Comic-Con Museum

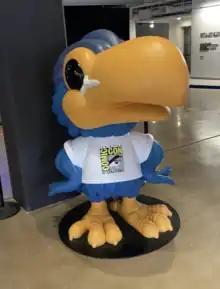
San Diego Comic-Con's toucan mascot at the Comic-Con Museum

The Comic-Con Museum is an art museum in Balboa Park in San Diego, California. The museum focuses on comics and related popular arts through exhibits, programs, and events drawn from San Diego Comic-Con.